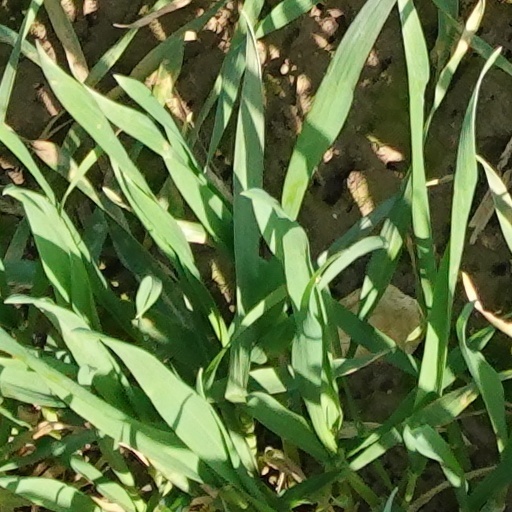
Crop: wheat